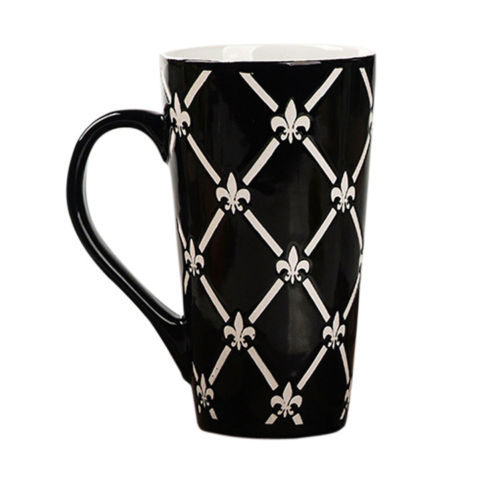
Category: mug